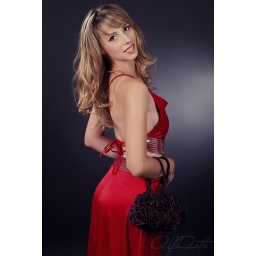
Elegant fashion woman in red dress on dark background